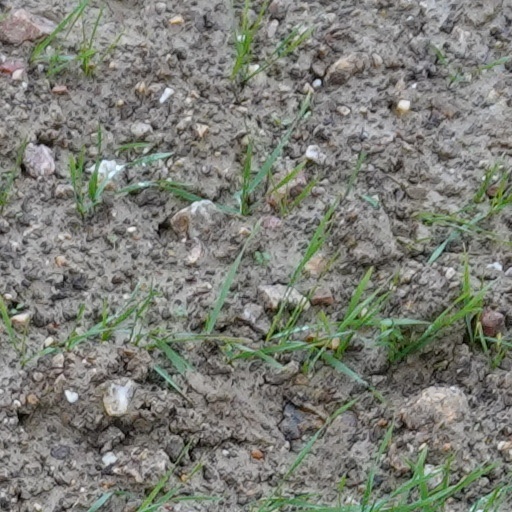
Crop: wheat